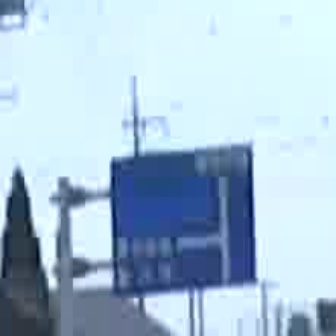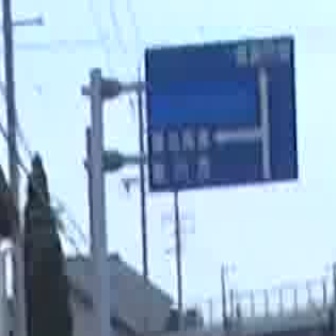
  Please identify the target specified by the bounding box [108,142,249,283] in the first image and locate it in the second image. Return the coordinates in [x_min,y_min,x_max,y_max] format.
Answer: [141,35,294,188]